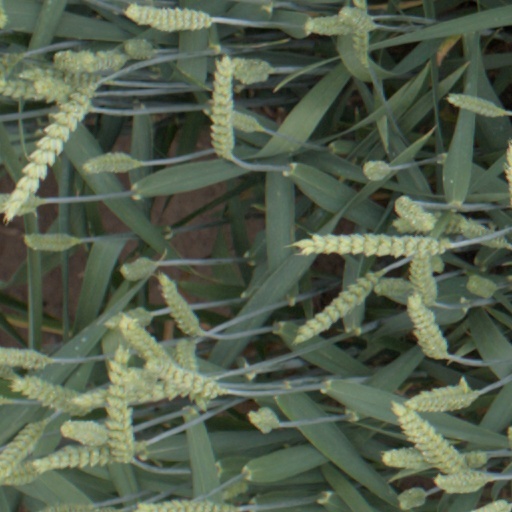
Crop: wheat